Old Mill (ride)

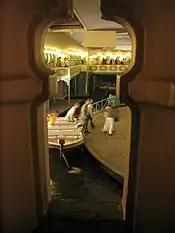
Fata Morgana at Efteling in the Netherlands.

An old mill is a type of amusement park ride where unaccompanied boats float on guideways and traverse through dark tunnels. These themed dark rides originated in the late 19th century and are known by a variety of names, including tunnel of love and river cave. While generally considered a gentle ride, a variation of an old mill featuring a climactic splashdown ending, similar to the modern-day log flume, is known as a mill chute.